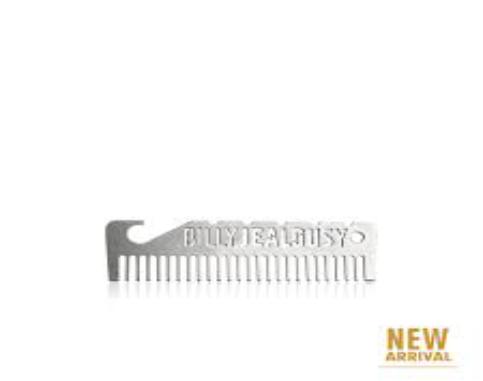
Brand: Billy Jealousy
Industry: Necessities